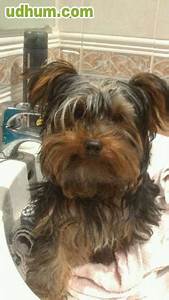
Label: dog